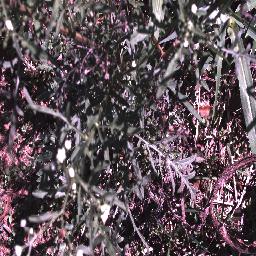
Label: parthenium